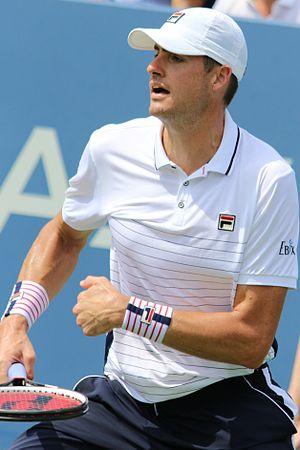
John Isner, né le 26 avril 1985 à Greensboro, est un joueur de tennis américain. Joueur professionnel depuis 2007, il a remporté quinze titres sur le circuit ATP, dont le Masters 1000 de Miami en 2018 lors duquel il bat Alexander Zverev en finale et cinq titres au tournoi d'Atlanta. Il a perdu treize autres finales dont quatre en Masters 1000 : à Indian Wells en 2012, à Cincinnati en 2013, à Paris-Bercy en 2016 et à Miami en 2019.